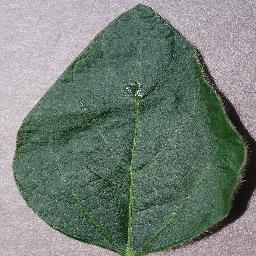
Label: Soybean___healthy